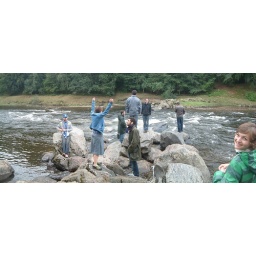
Climbing rocks doon by the water in Banchory